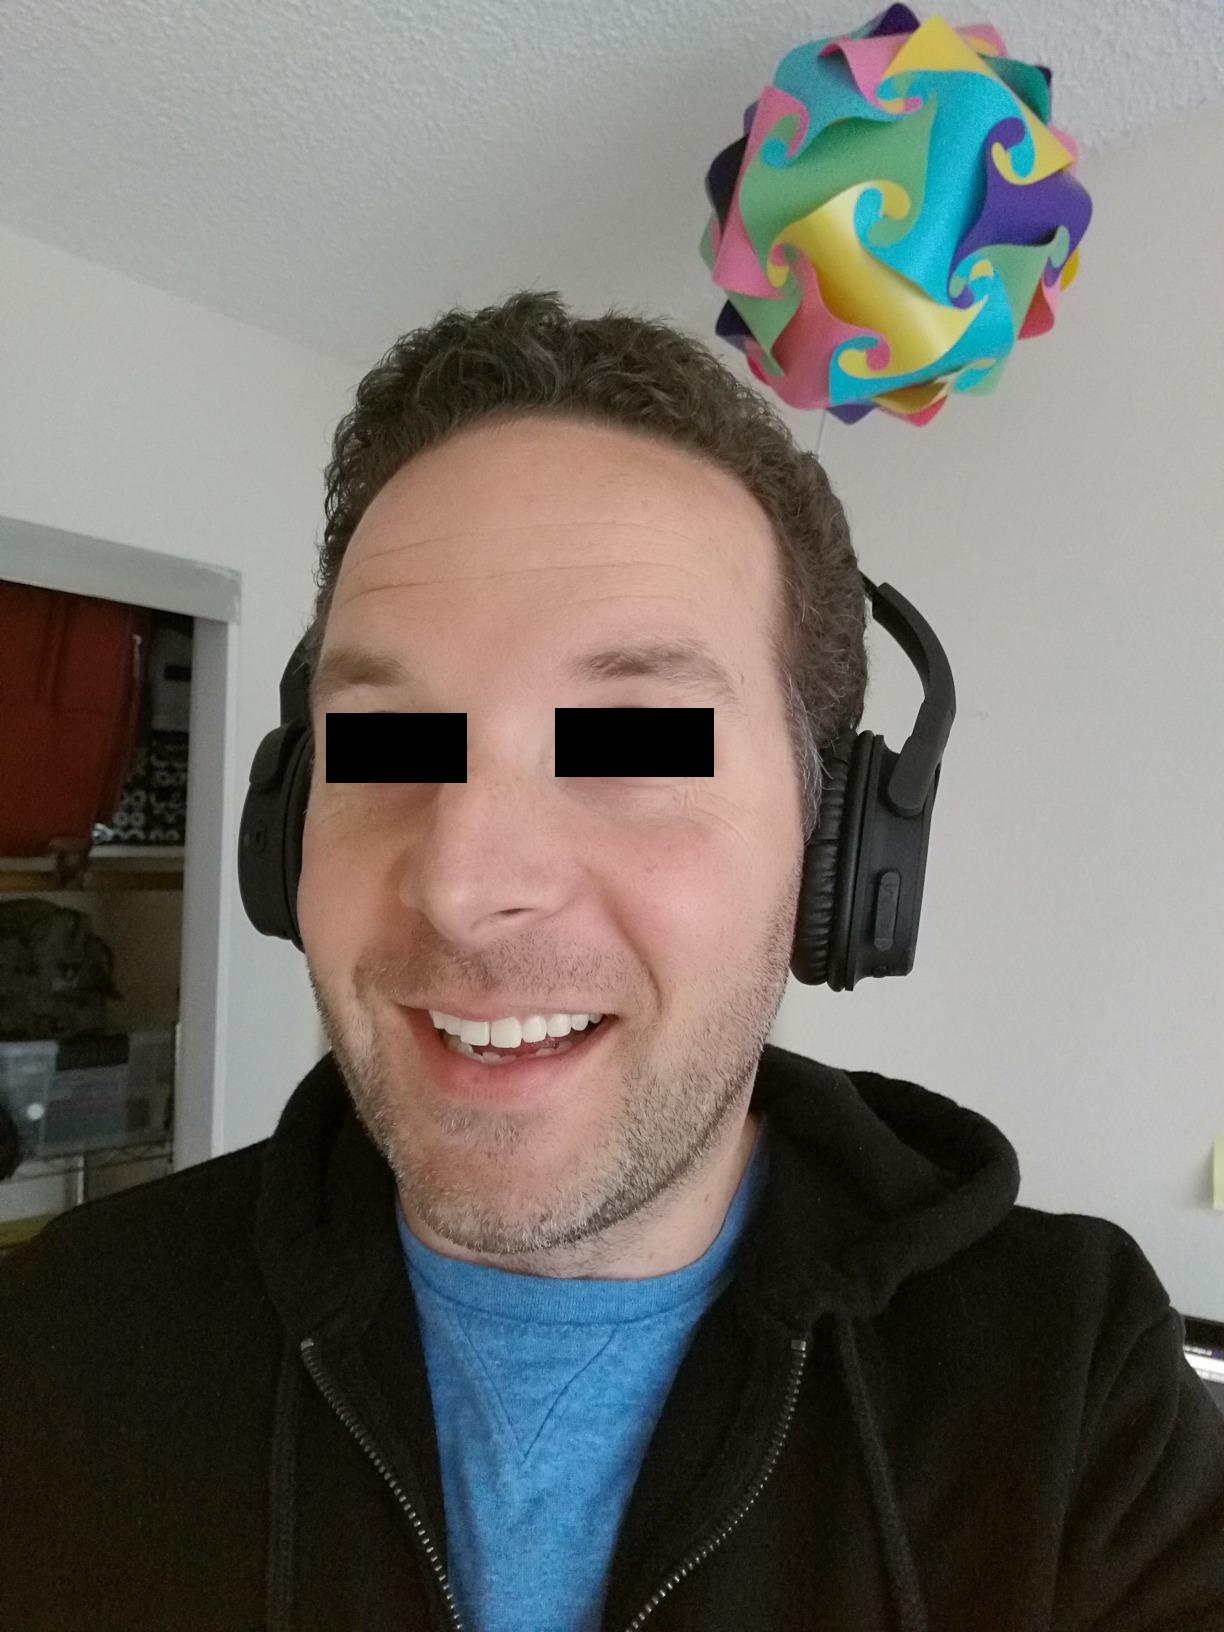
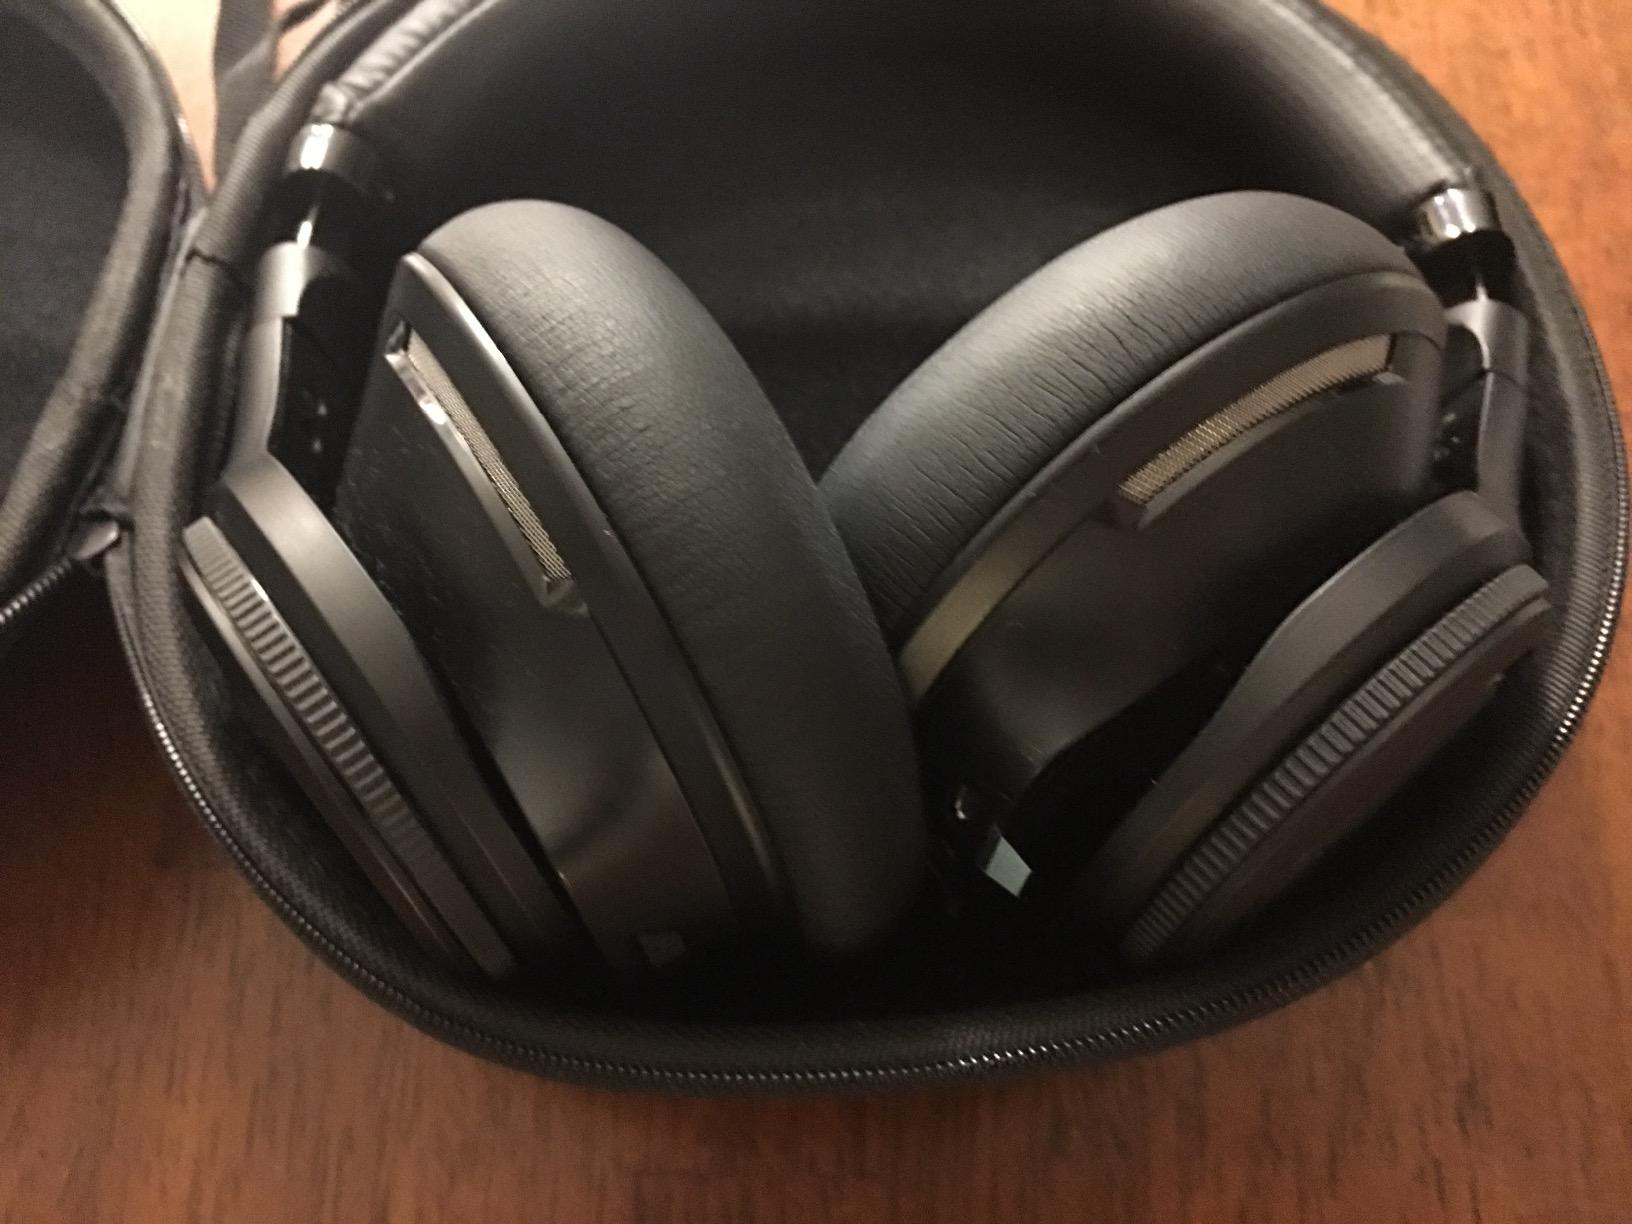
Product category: headphones
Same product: no